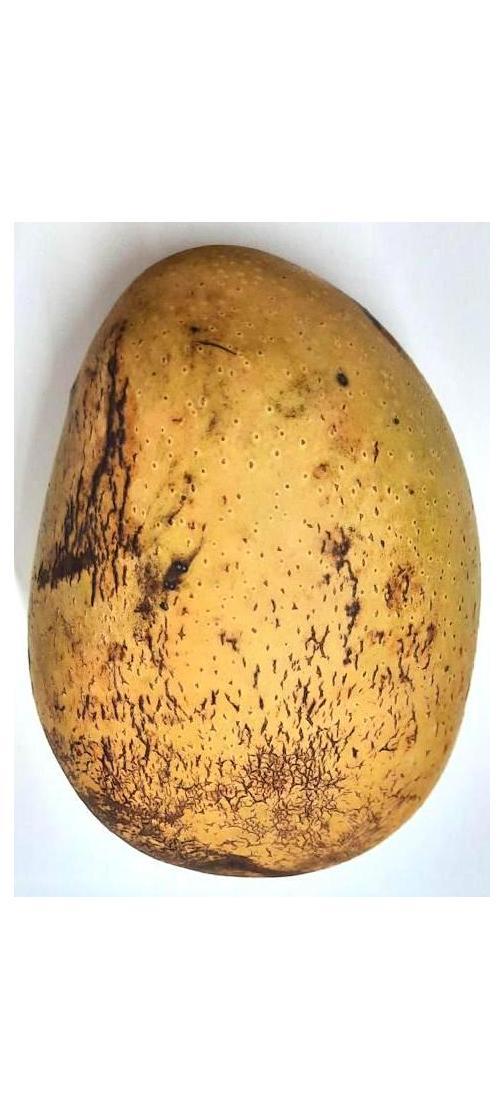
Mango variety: Ashshina Classic